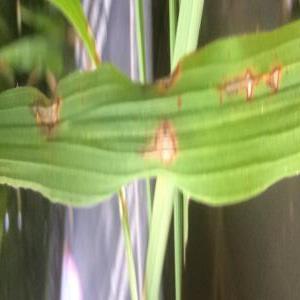
Disease: Blast